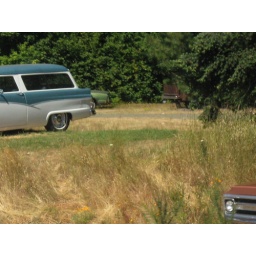
these cars where by the house